Oudemansiella mucida

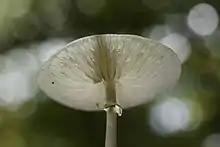
Underside showing lamellae and stem

Caps are 2–8 cm across, strongly convex at first, but mildly flattening over time. They are pale greyish when young, becoming whiter and covered with a semi-translucent and slimy membrane, often with an ochraceous flush at the centre. The surface layer resembles spore-bearing tissue, with erect club-shaped cells, but lacks functional basidia (i.e. cap cuticle is hymeniform).